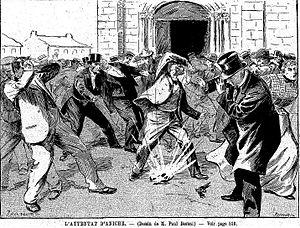
L'attentat d'Aniche par Paul Destez
L’attentat d'Aniche est un attentat qui a eu lieu en France, le 4 août 1895 devant l'église d'Auberchicourt lors des cérémonies du cinquantenaire d'entrée de Émile Vuillemin à la Compagnie des mines d'Aniche. Ce jour-là, Clément Décout, après avoir été licencié deux ans plus tôt, tente de tuer Émile Vuillemin par quatre ou cinq tirs de pistolet puis d'une bombe.
Cette page concerne l'année 1895 du calendrier grégorien.